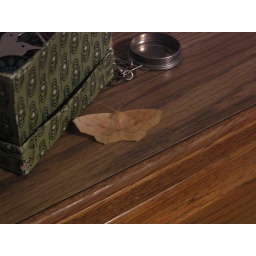
Pretty moth flying around my room